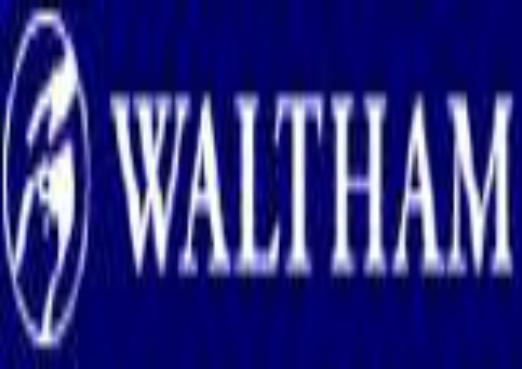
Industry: Others